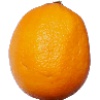
Label: Lemon Meyer 1